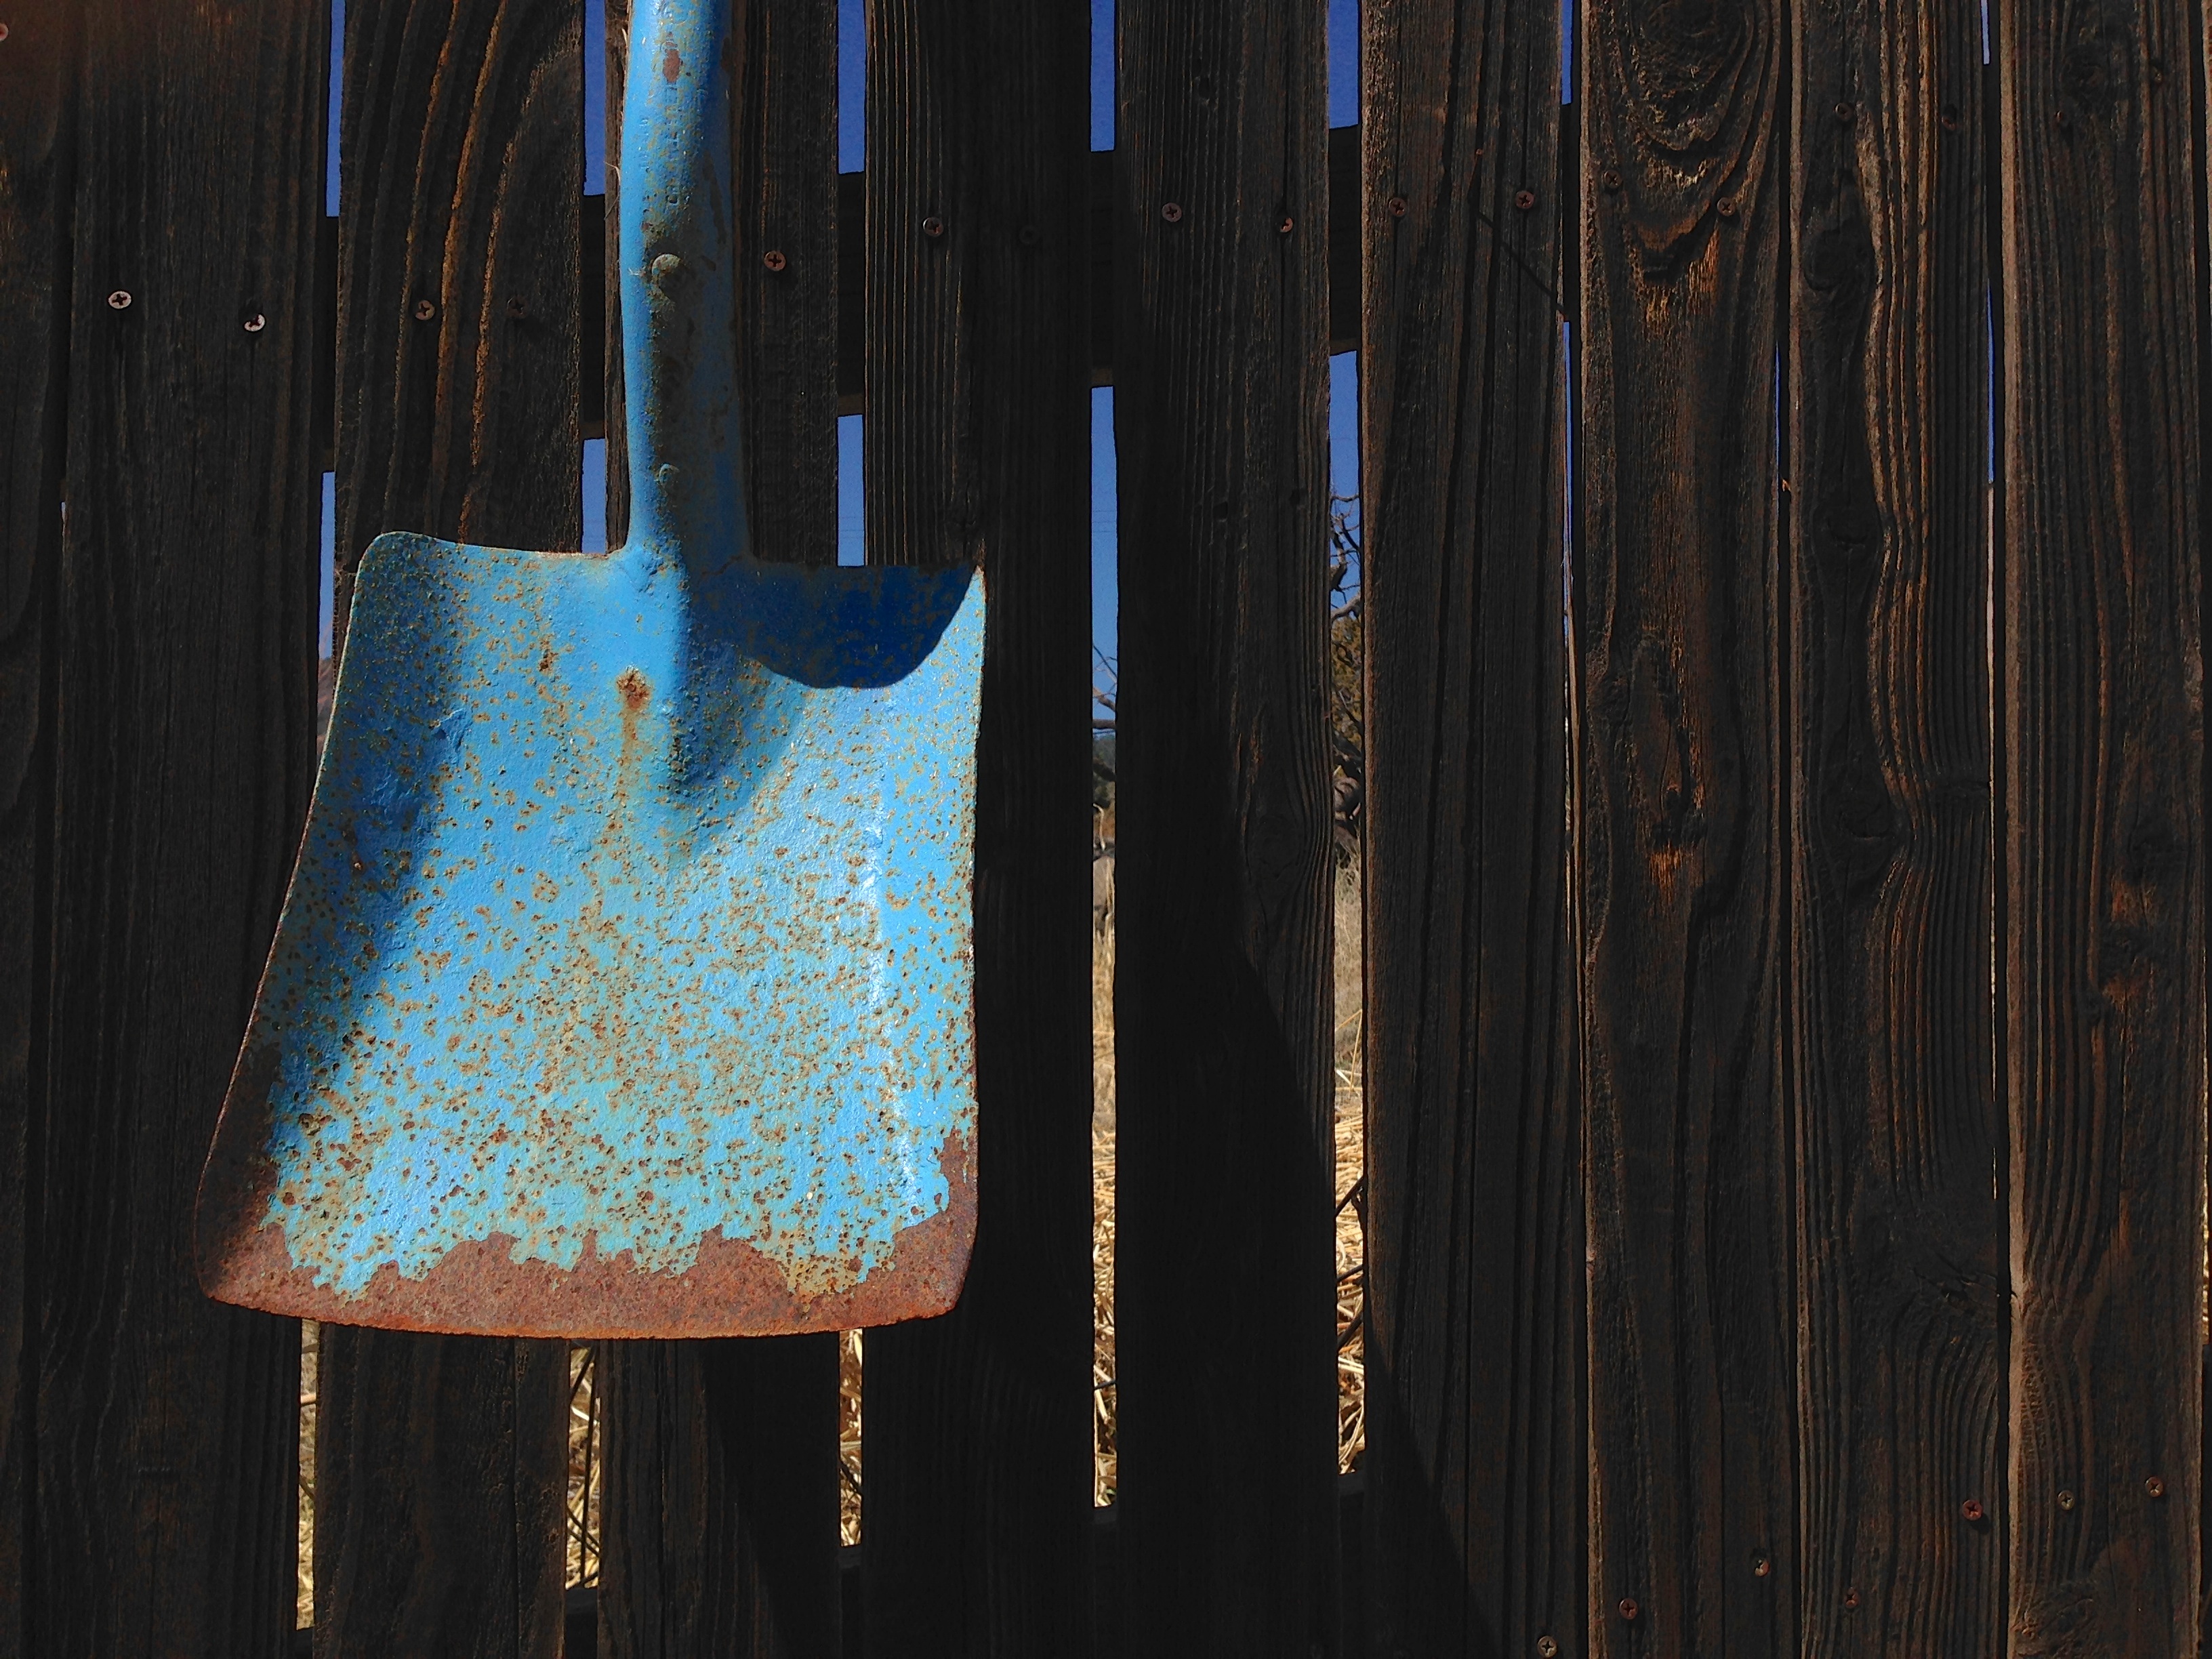
light, wood, texture, color, blue, lighting, interior design, art, cool image, design